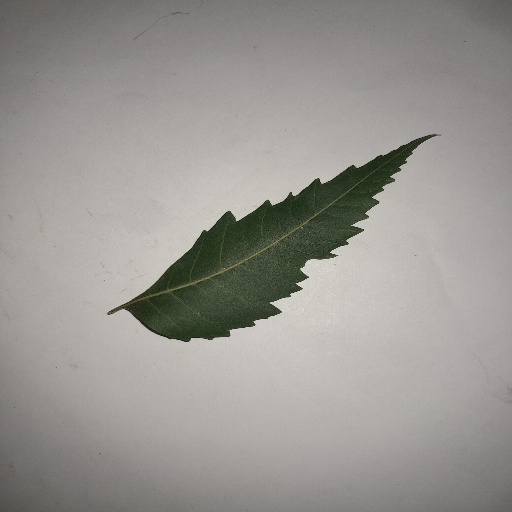
Species: Neem
Leaf condition: Healthy Leaf